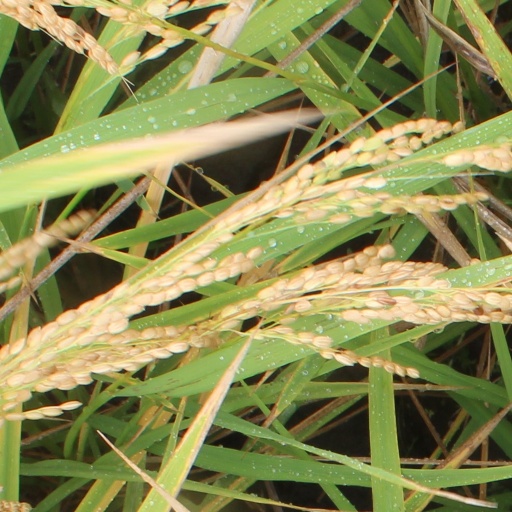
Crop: rice